Isaac W. Dyer Estate

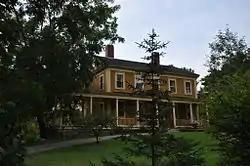

The Isaac W. Dyer Estate is a historic property at 180 Fort Hill Road in Gorham, Maine. The property consists of an 1850s Greek Revival house, and a collection of farm-related outbuildings and landscaping added in the early 20th century as part of a transformation of the property into gentleman's farm by Isaac Watson Dyer, a prominent Portland lawyer. The property was listed on the National Register of Historic Places in 1998.